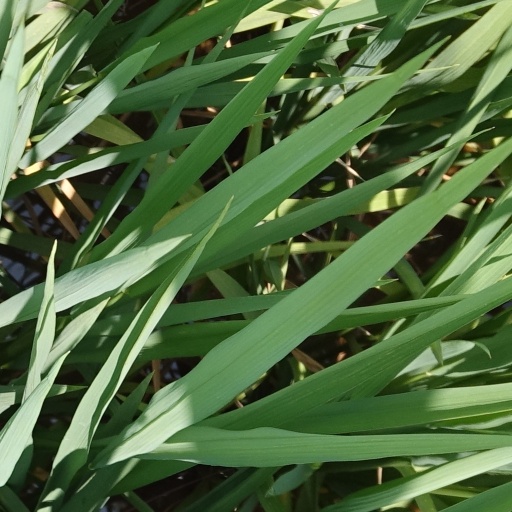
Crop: rice